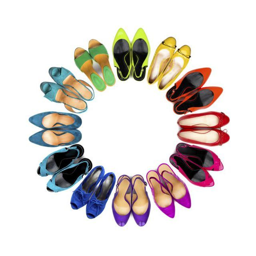
revive old shoes with a fresh coat of paint .